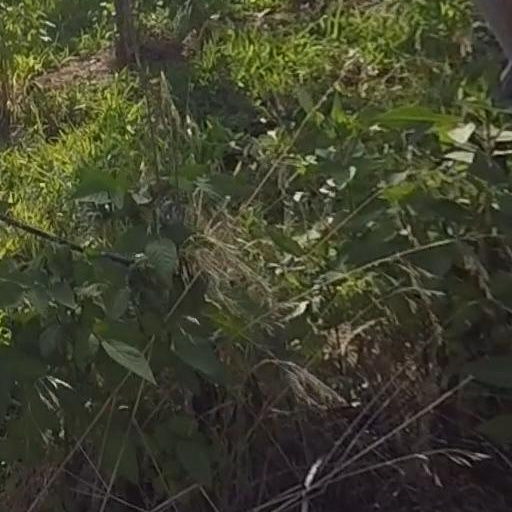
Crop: grape